Mypolonga, South Australia

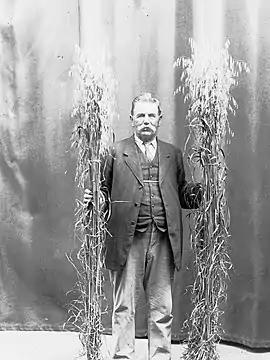
Man holding sample of oats from Mypolonga, November 1915.

Mypolonga is a rural town in South Australia, situated on the western side of the lower Murray River, between Mannum and Murray Bridge. It has a local post office/general store, a local primary school and an Australian Rules Football team that participates in the River Murray Football League.